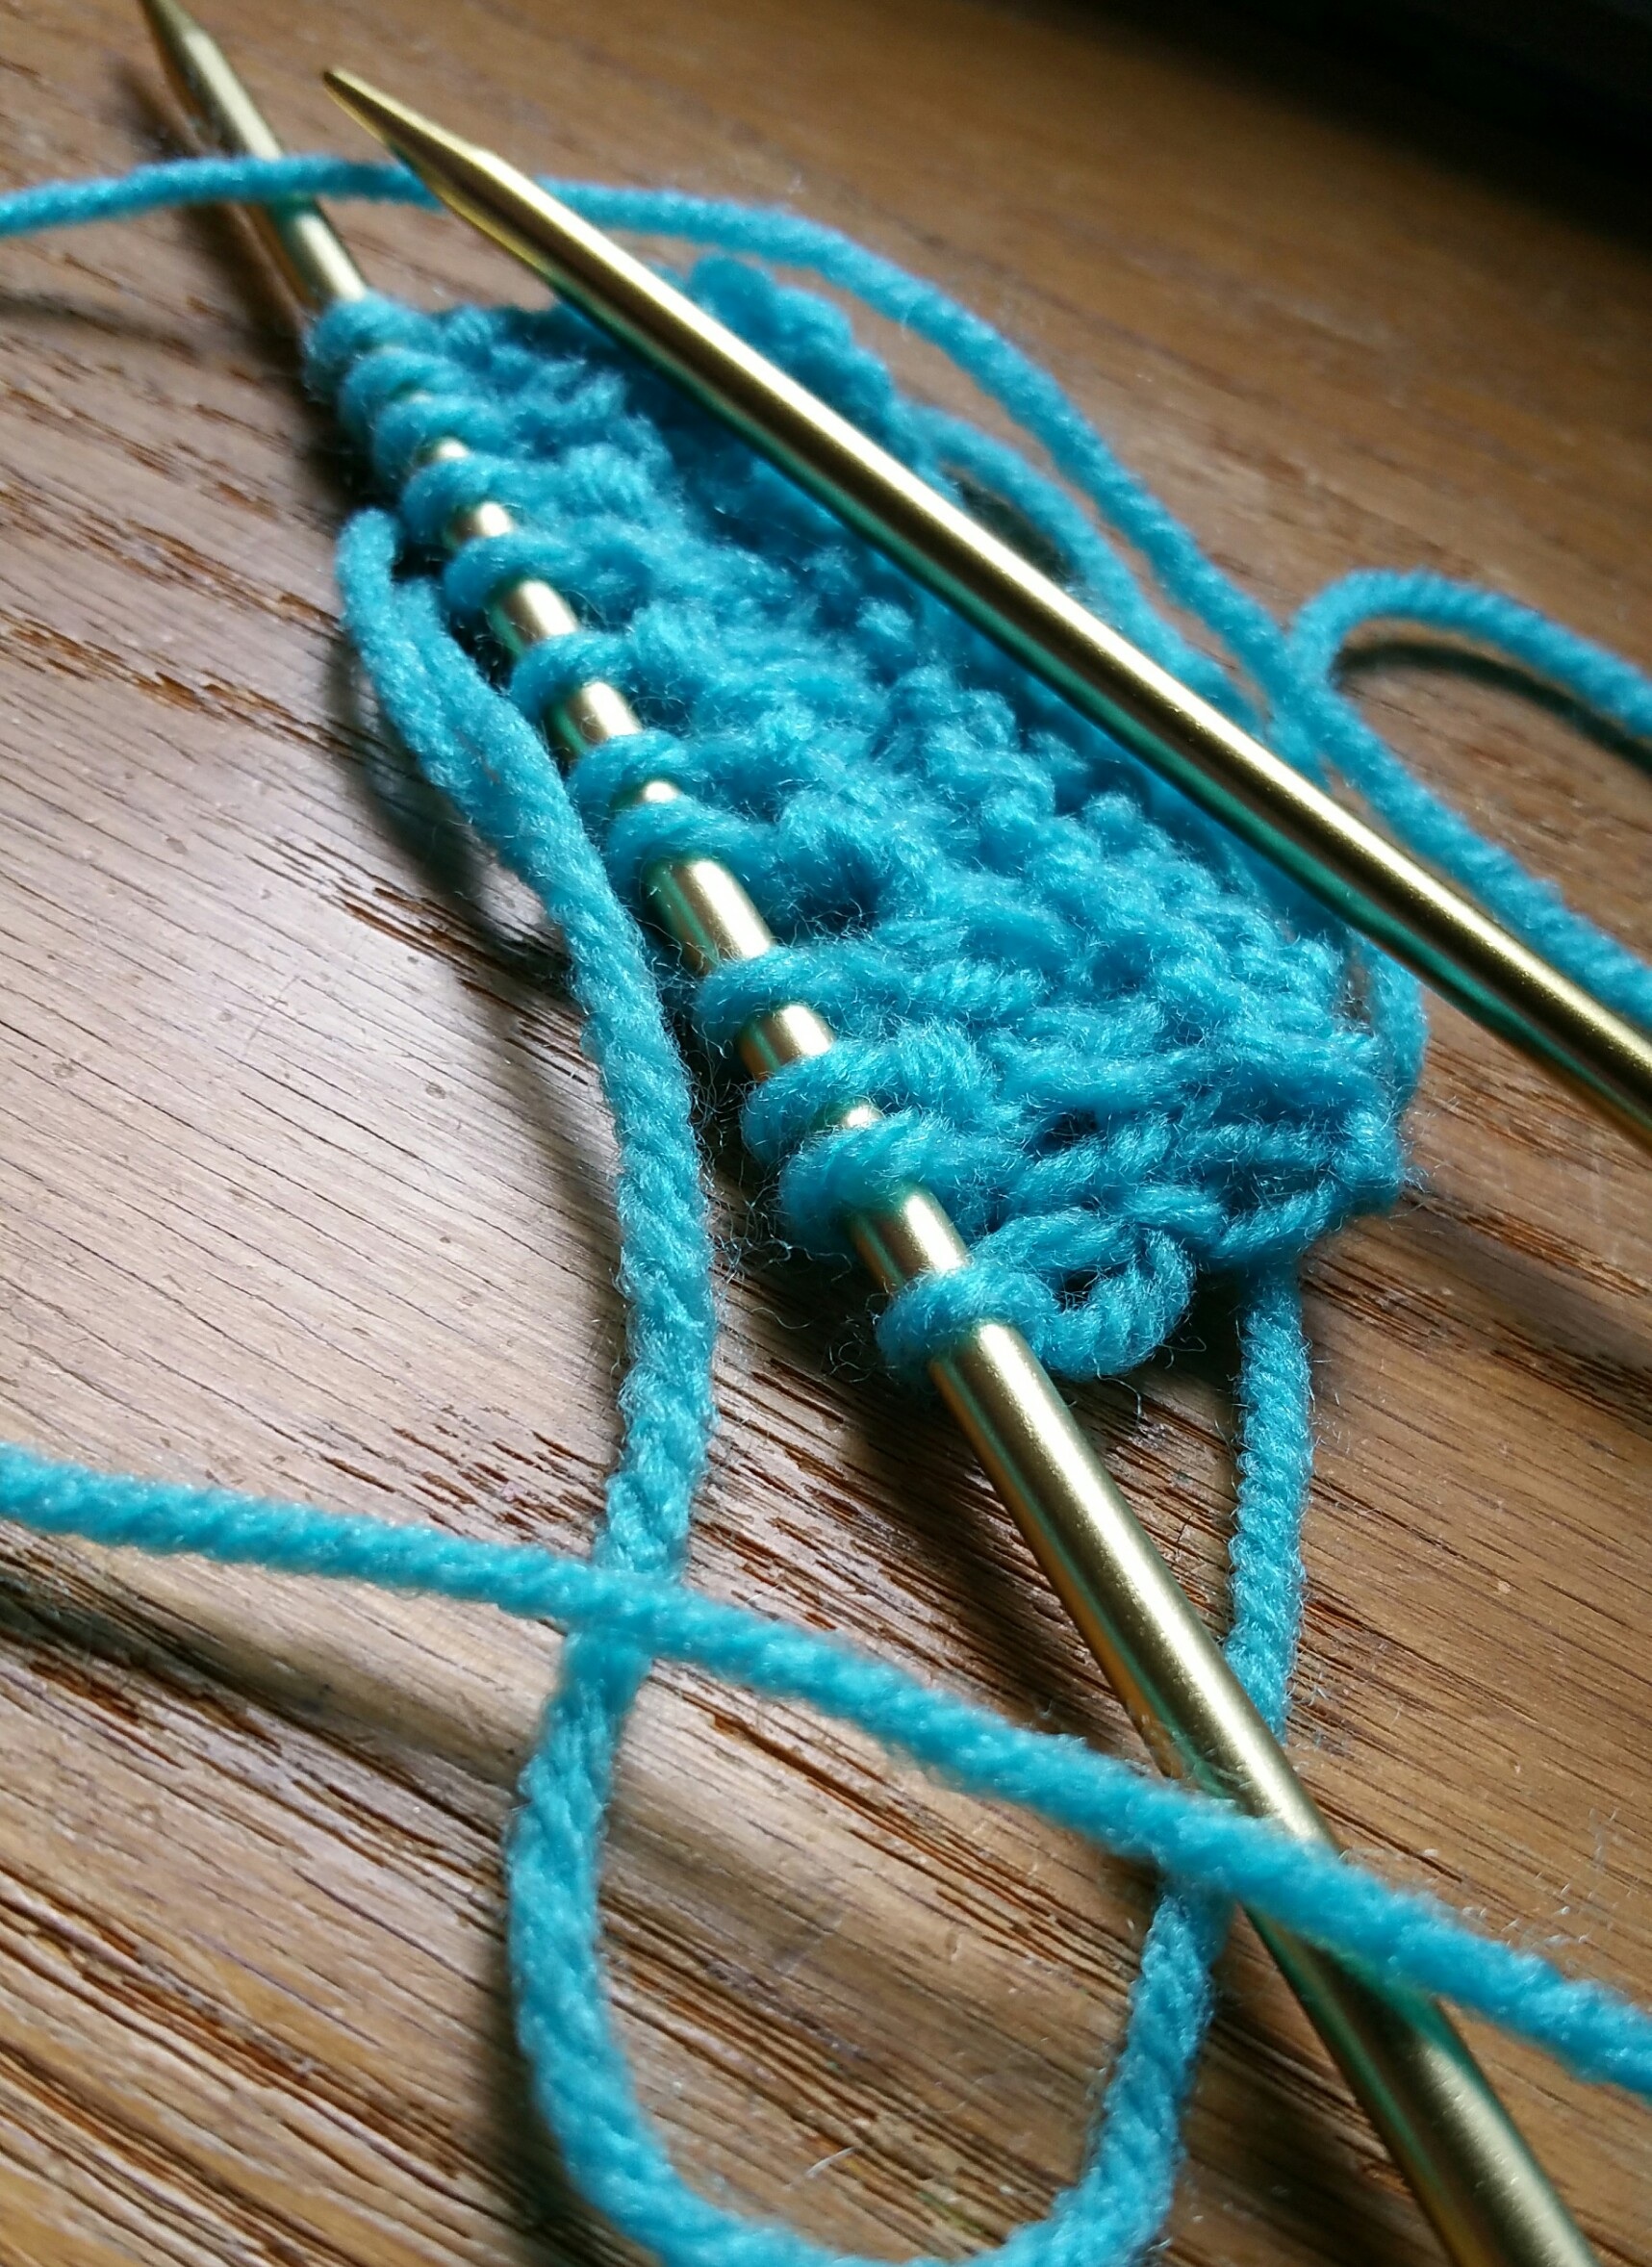
needle, warm, green, rein, blue, craft, knit, bead, homemade, yarn, wool, material, fabric, sew, woolen, crochet, knitting, textile, art, turquoise, design, handmade, soft, knitted, cotton, skein, hobby, needlework